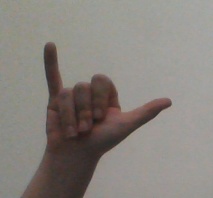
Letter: ya